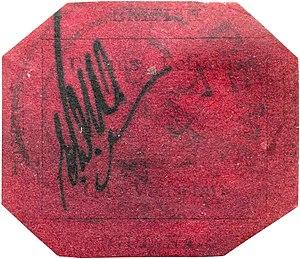
Philippe de Ferrari, né à Paris le 11 janvier 1850 et mort à Lausanne le 20 mai 1917, est un célèbre collectionneur de timbres-poste, résidant à partir de 1852 en l'hôtel Matignon à Paris.
Le one cent magenta de Guyane britannique est un timbre-poste considéré par de nombreux philatélistes comme étant le timbre rare le plus connu au monde. Il a été émis en nombre limité en Guyane britannique en 1856 et à ce jour, un seul et unique exemplaire a été répertorié.